Niagara Falls, New York

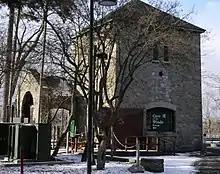
The Cave of the Winds building in the winter

In 2020, a public square named Cataract Commons opened on Old Falls Street. It is a public space for outdoor events and activities.